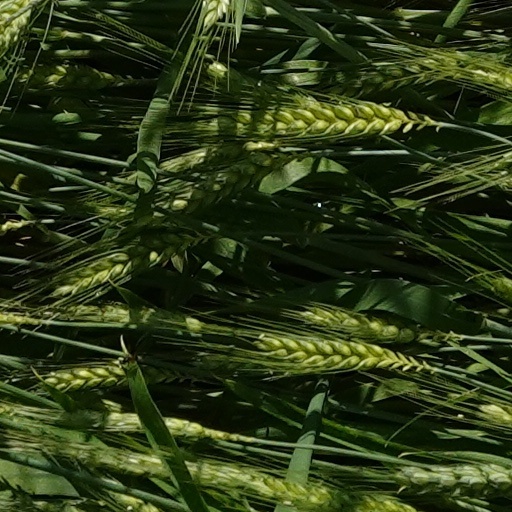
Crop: wheat